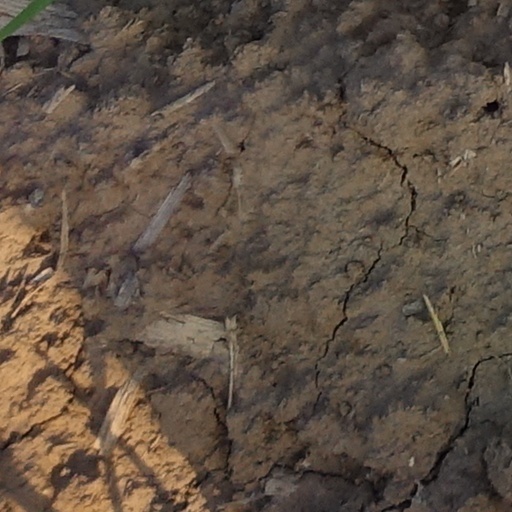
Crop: wheat